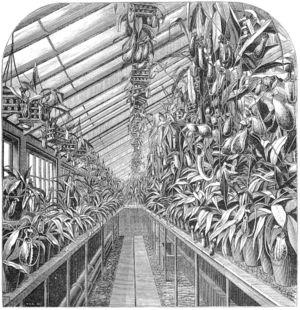
Les pépinières Veitch ou Veitch & Sons sont une compagnie familiale britannique, spécialisée dans l'horticulture, qui fut la plus importante d'Europe au XIXᵉ siècle. Fondée par John Veitch avant 1808, la pépinière d'origine croît de façon importante jusqu'à se diviser en deux entités, l'une située à Chelsea et l'autre à Exeter dans le Kent. La famille Veitch a employé pendant toute l'ère victorienne des collecteurs de plantes fameux, comme les frères Thomas et William Lobb de Cornouailles ou David Bowman.